Holly Whitford

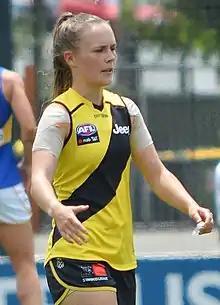
Whitford with Richmond in January 2020

Holly Whitford (born 11 February 1999) is an Australian rules footballer who played in the AFL Women's (AFLW). She played four matches over a two-year tenure with Collingwood between 2018 and 2019 and played four matches with Richmond in 2020 before being placed on the inactive list in 2021 prior to her delisting at the end of the season.